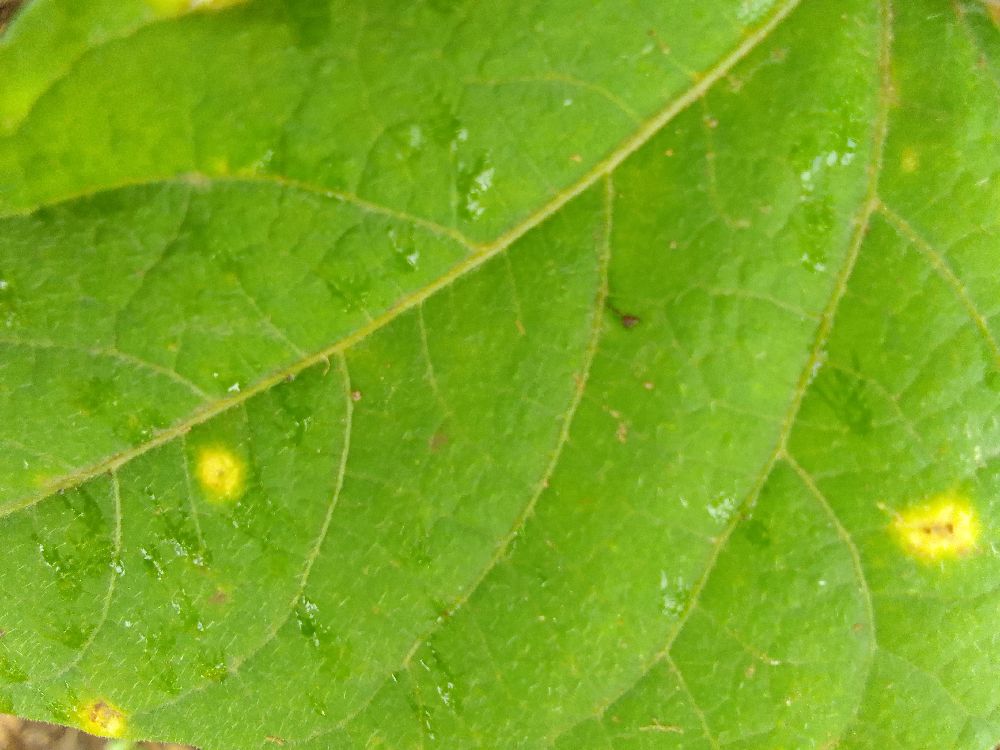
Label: rust